History of Bangladesh (1971–present)

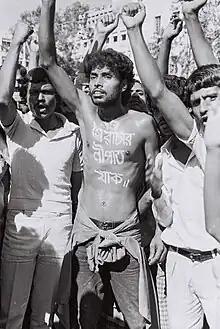
Bangladeshi pro-democracy activist Noor Hossain photographed by Dinu Alam before he was killed, protesting the autocratic rule of Hussain Muhammad Ershad.

Army Chief of Staff Lieutenant General Hussain Muhammad Ershad assumed power in a bloodless coup on 24 March 1982, citing the "grave political, economic, and societal crisis" that the nation was in. This move was not unanticipated, as Ershad had previously expressed distaste with the ageing Sattar (who was past his 75th birthday) and his handling of national affairs, in addition to his refusal to allow the army more participation in politics. Like his predecessors, Ershad suspended the constitution and—citing pervasive corruption, ineffectual government, and economic mismanagement—declared martial law. Among his first actions were to privatise the largely state-owned economy (up to 70% of industry was in public ownership) and encourage private investment in heavy industries along with light manufacturing, raw materials, and newspapers. Foreign companies were invited to invest in Bangladeshi industry as well, and stiff protectionist measures were put in place to safeguard manufacturing. All political parties and trade unions were banned for the time being, with the death penalty to be administered for corruption and political agitation. Ershad's takeover was initially viewed as a positive development, as Bangladesh was in a state of serious economic difficulty after Zia's death and political turmoil.